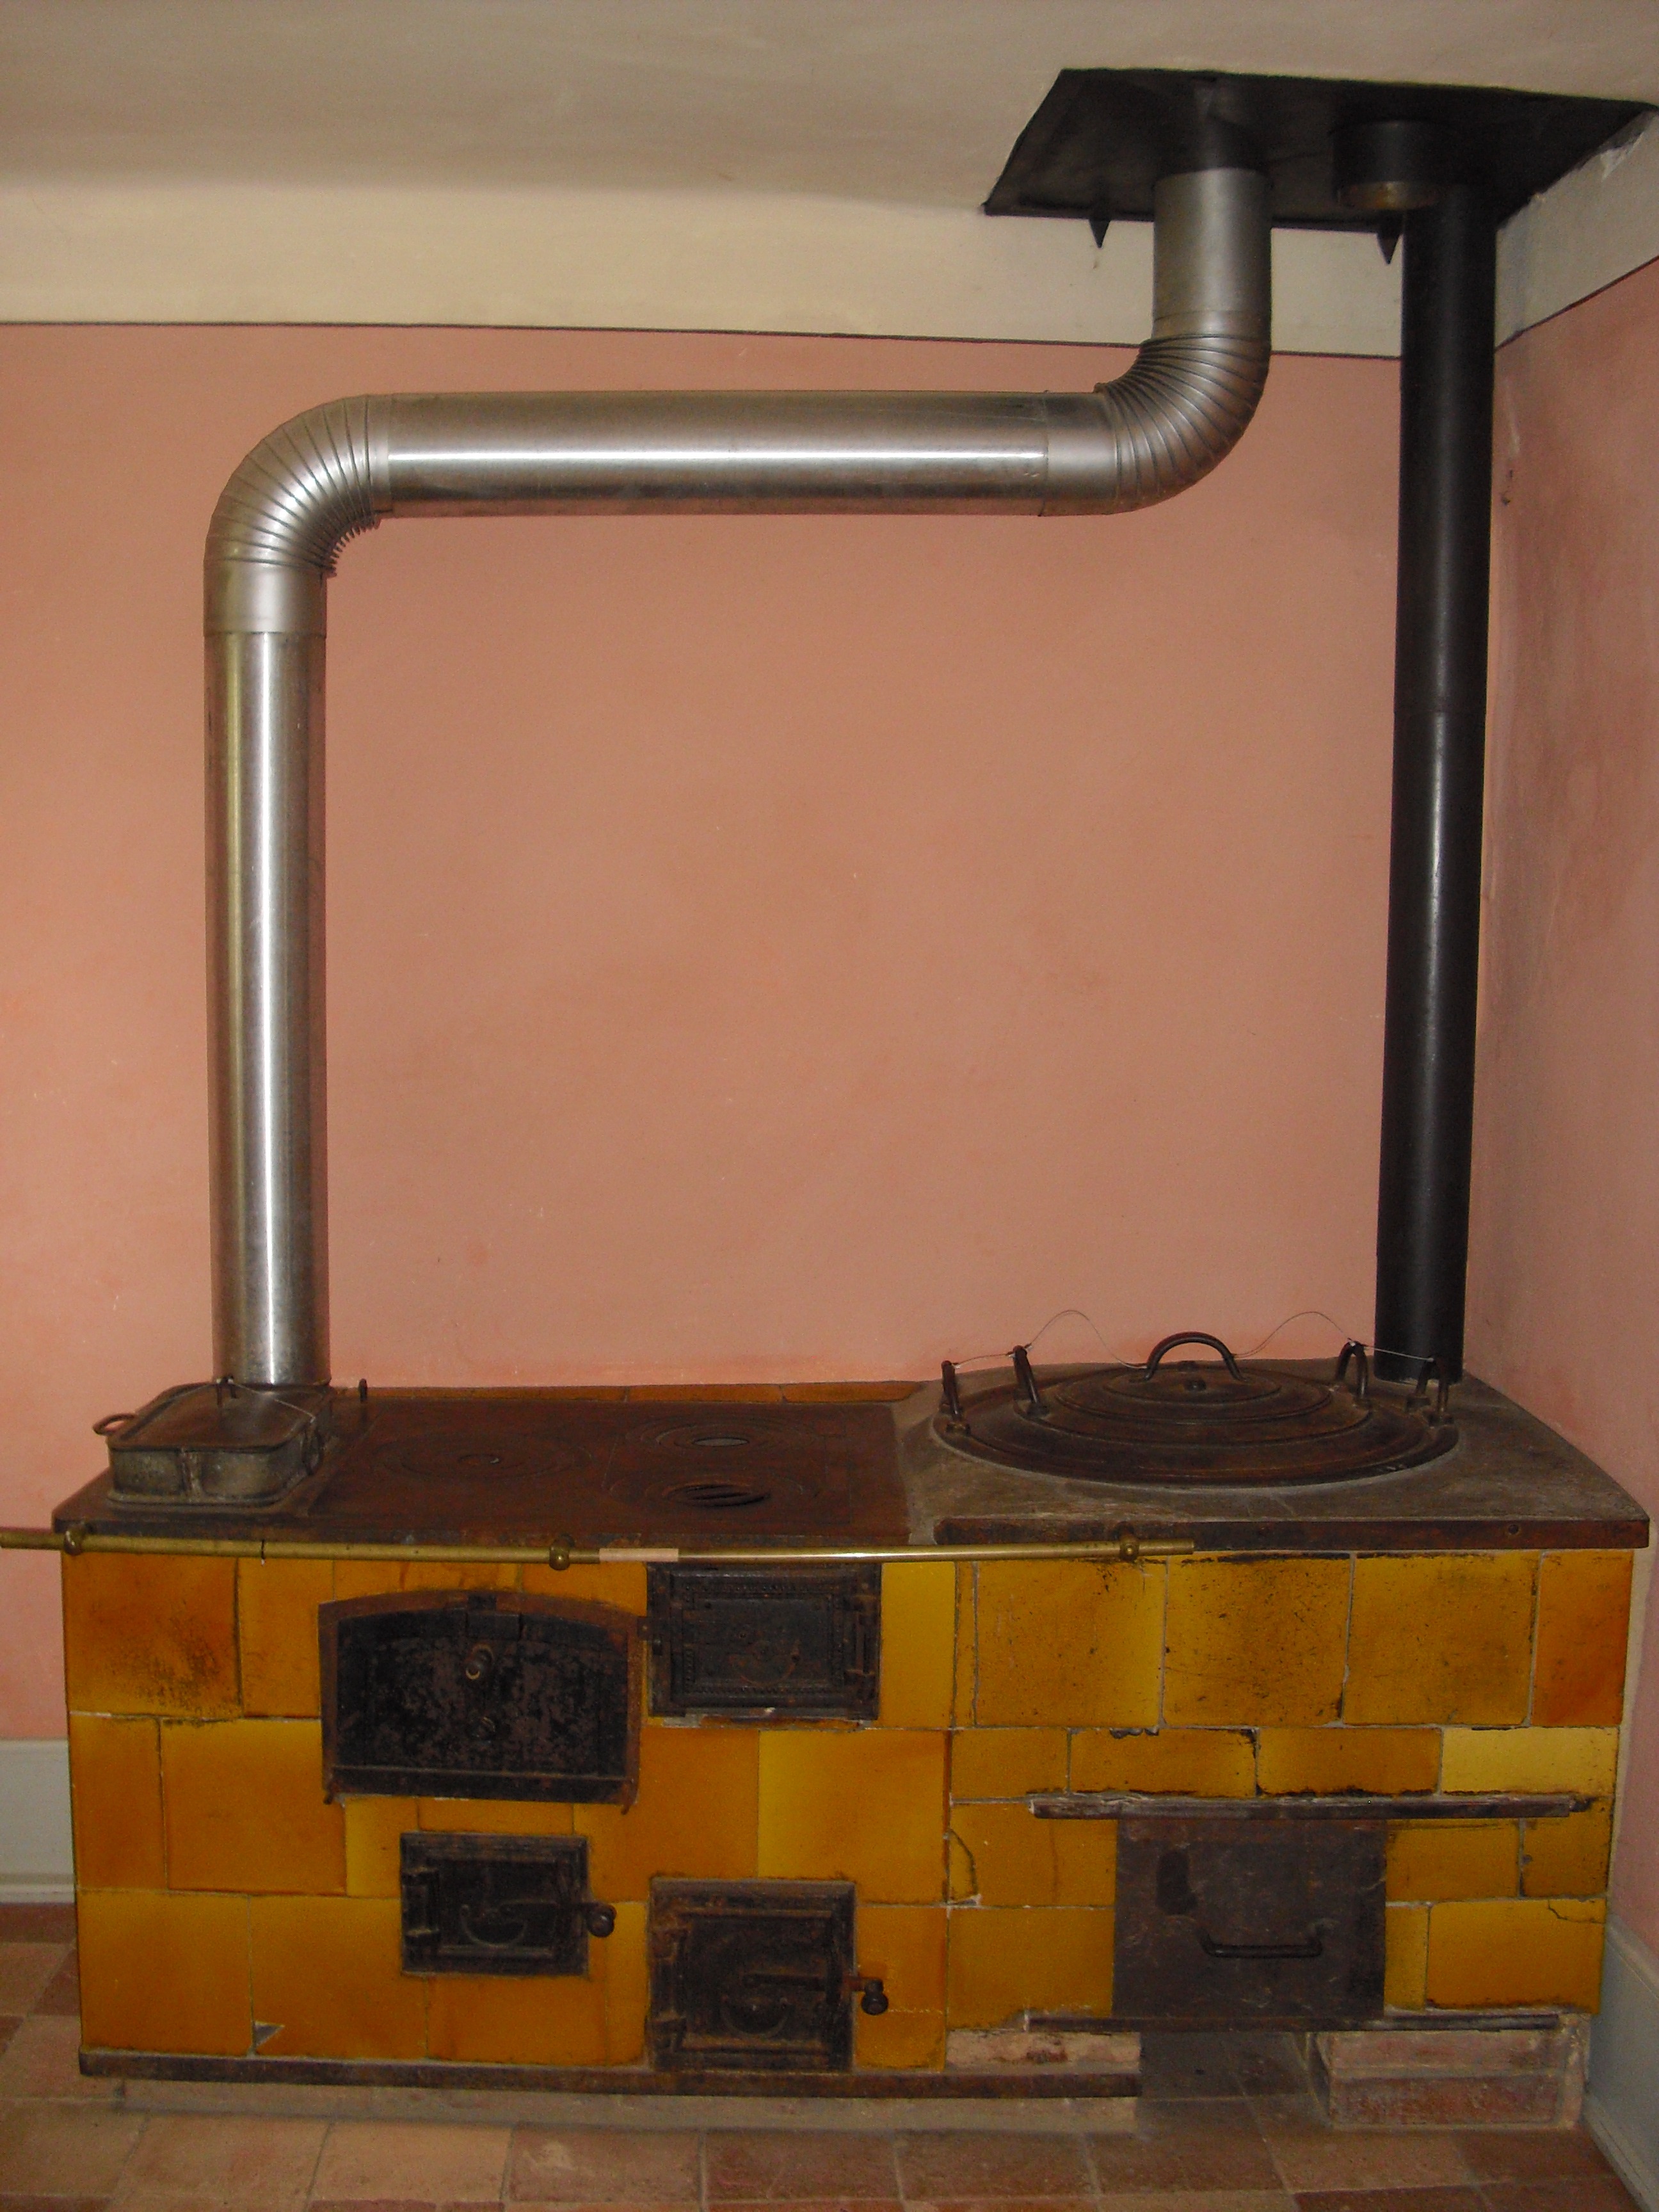
wood, old, museum, furniture, stove, oven, historically, stove pipe, museum piece, cooking zone, historic kitchen stove, old kitchen stove